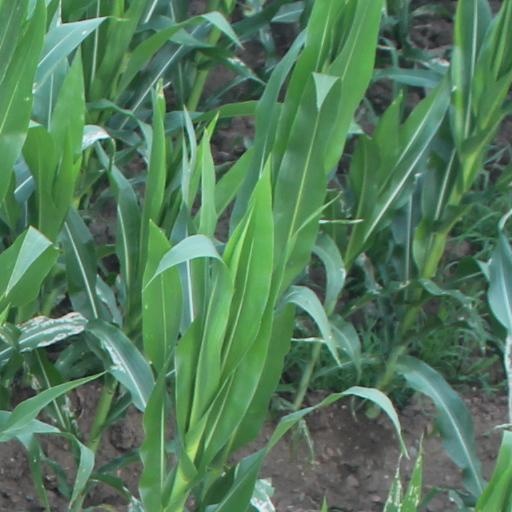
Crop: maize; corn